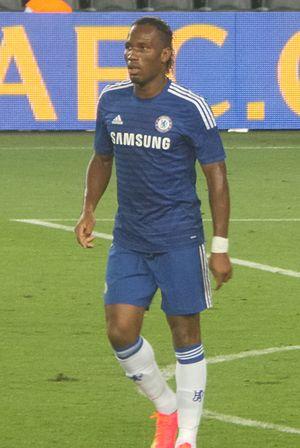
Didier Drogba, né le 11 mars 1978 à Abidjan, est un footballeur international ivoirien qui évoluait au poste d'attaquant.
L'En Avant Guingamp est un club de football français, fondé en 1912, par Pierre Deschamps, à Guingamp, en Bretagne. L'équipe professionnelle masculine évolue actuellement en Ligue 2 et l'équipe féminine en Division 1.